Jonchery

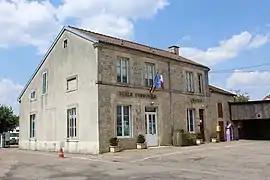
The town hall in Jonchery

Jonchery is a commune in the Haute-Marne department in north-eastern France.